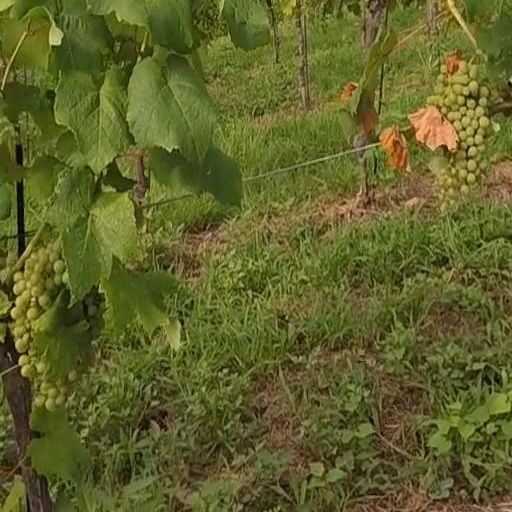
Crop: grape